Asalto a la ciudad

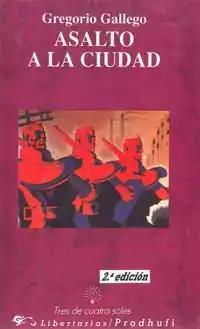
Book cover version

Asalto a la ciudad (English language: "Assault on the City") is a 1968 Argentine black and white crime film directed and written by Carlos Cores who also starred with Santiago Gómez Cou and Olga Zubarry. The film premiered on 3 March 1968 in Buenos Aires. The film is based upon a crime novel.